Don't Hide Your Love

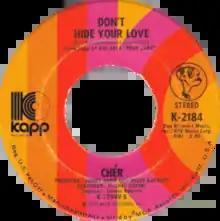
Side A of the US single

"Don't Hide Your Love" is a song released by American singer-actress Cher as the second single released from the album "Foxy Lady". The song was written by Neil Sedaka and Howard Greenfield. It hit number 46 on the "Billboard" Hot 100, and number 19 on the Adult Contemporary chart.